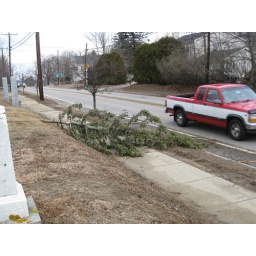
top of neighbors tree landed across the road in the cemetery